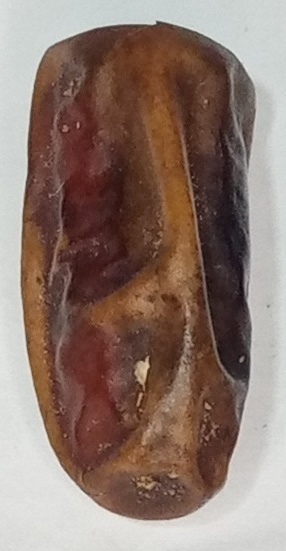
Variety: gajar
Size: medium
Grade: grade-3